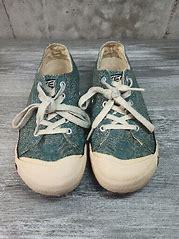
Brand: Keen
Model: 100